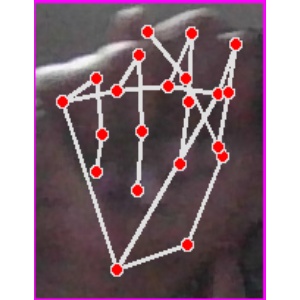
अक्षर: न